Ua Huka

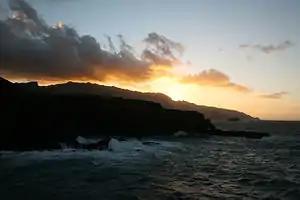
Sunrise on Ua Huka

The most important archaeological site on the island is Meiaute, at the foot of Mount Hitikau on the south coast. It is an extensive complex of stone platforms, only partially exposed, with paepae (living platforms) and mea'e (ceremonial platforms), as well as three red tufa tiki, up to a metre high.